Palestinian wine

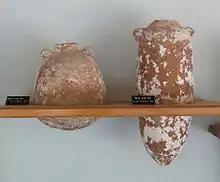
Roman-era Palestinian amphorae, Bodrum Castle, Turkey

Ancient Egypt was supplied with Canaan wine as early as the Early and Late Bronze Ages. Many Canaan wine jugs were discovered at Abydos, Egypt inside the royal Umm el-Qa'ab tombs of the Early Dynastic Period of Egypt, suggesting that wine from Canaan was a crucial part of elite banquets. Wine offerings were a common feature of Near Eastern ancient worship. Egyptians from the 15th century BCE described the wine of Canaan as being "more abundant than water." Wine was also to be used later in the Jewish sacrificial ritual to supplement other offerings.